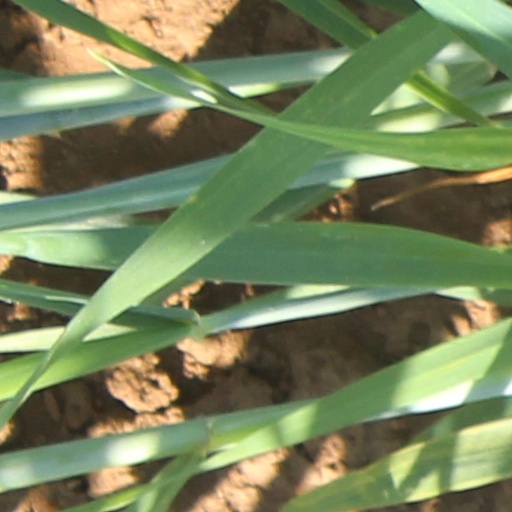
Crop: wheat